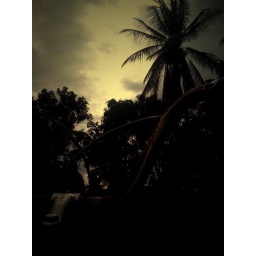
Old bike and a palm tree in the evening